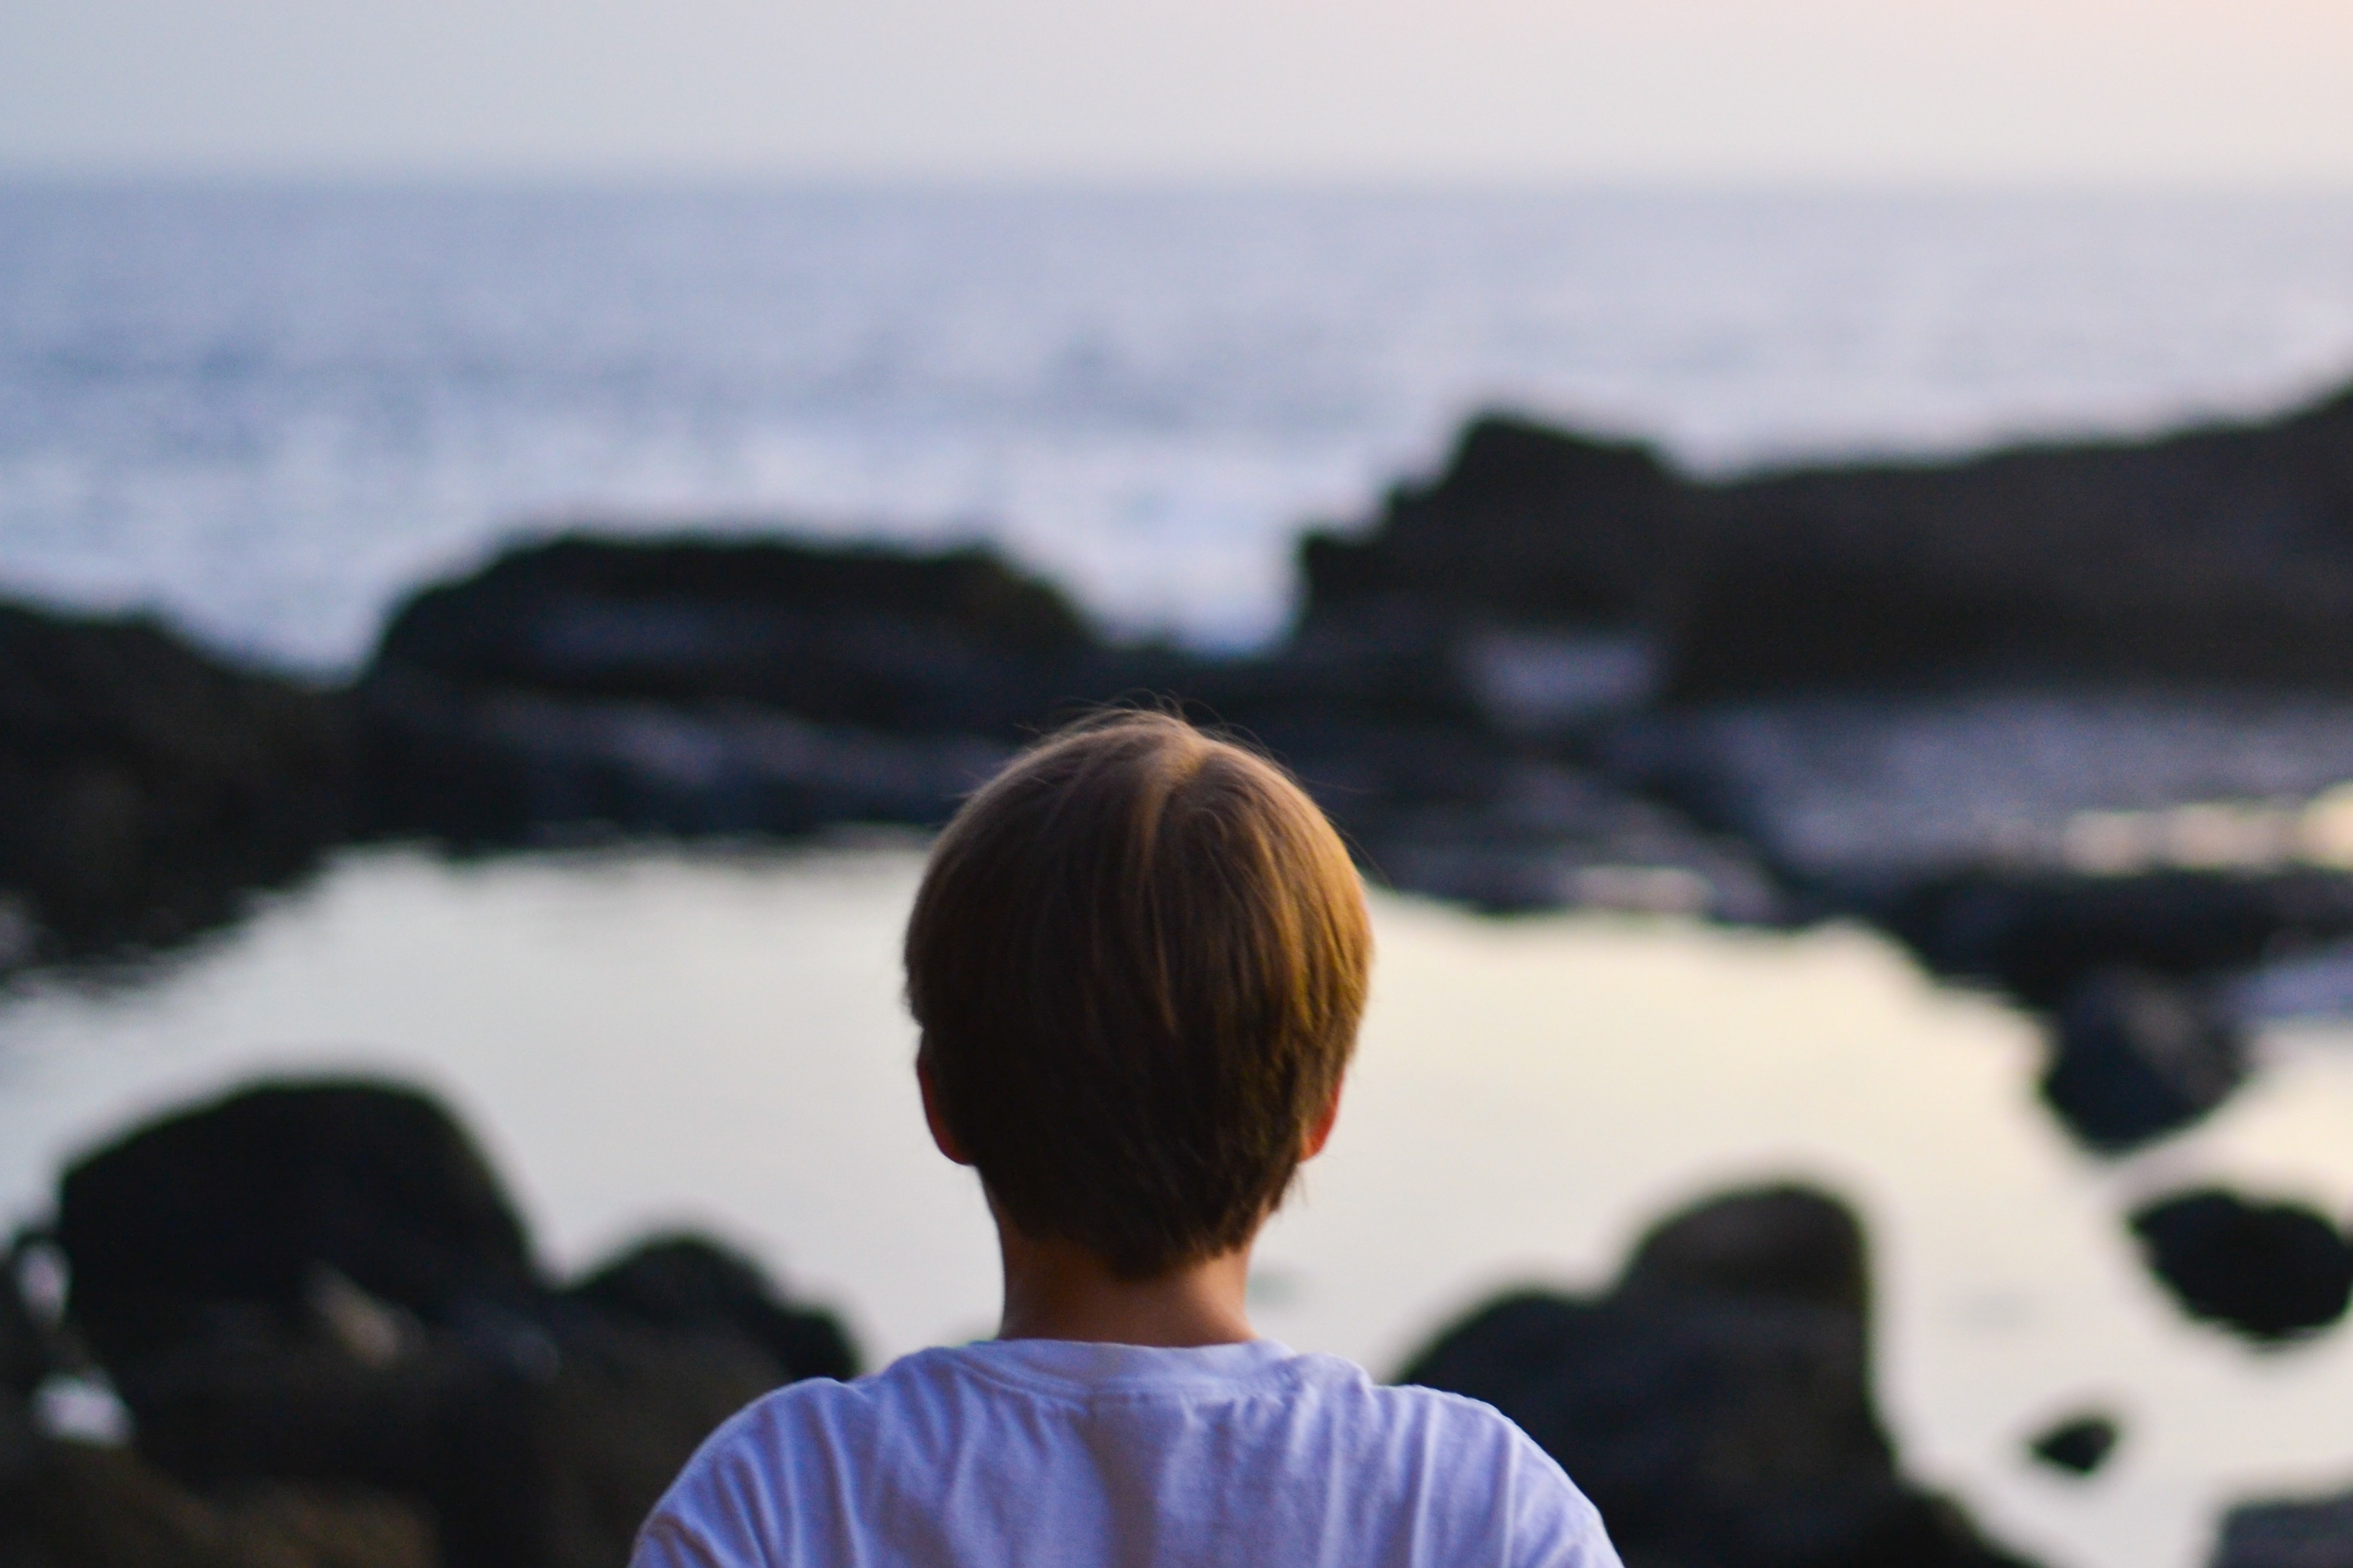
beach, sea, coast, water, ocean, wave, vacation, child, blue